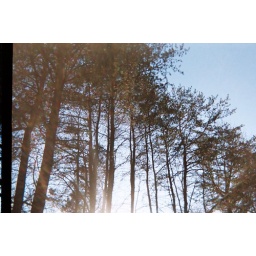
just a little bit, i hate that black bar on the left but it's nothing serious in the long run.